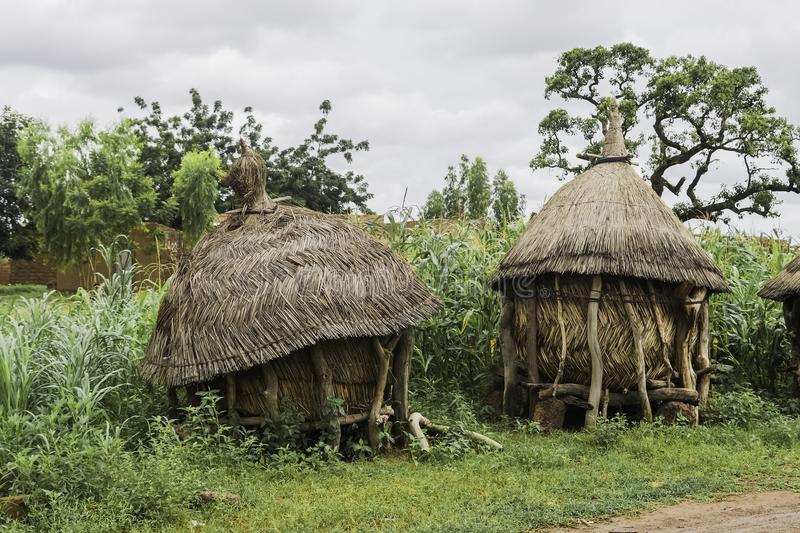
Nataal bii de maa ngi ci gis ay néegi puj puj waaw loolu ñu naan néegi puj, ba noppi mu nekk foo xam ne am ñax mu vert la am mu bari, am garabu guy gu nekk ci wetam. Am ñetti néeg yoo xam ne ñu ci seen wet.